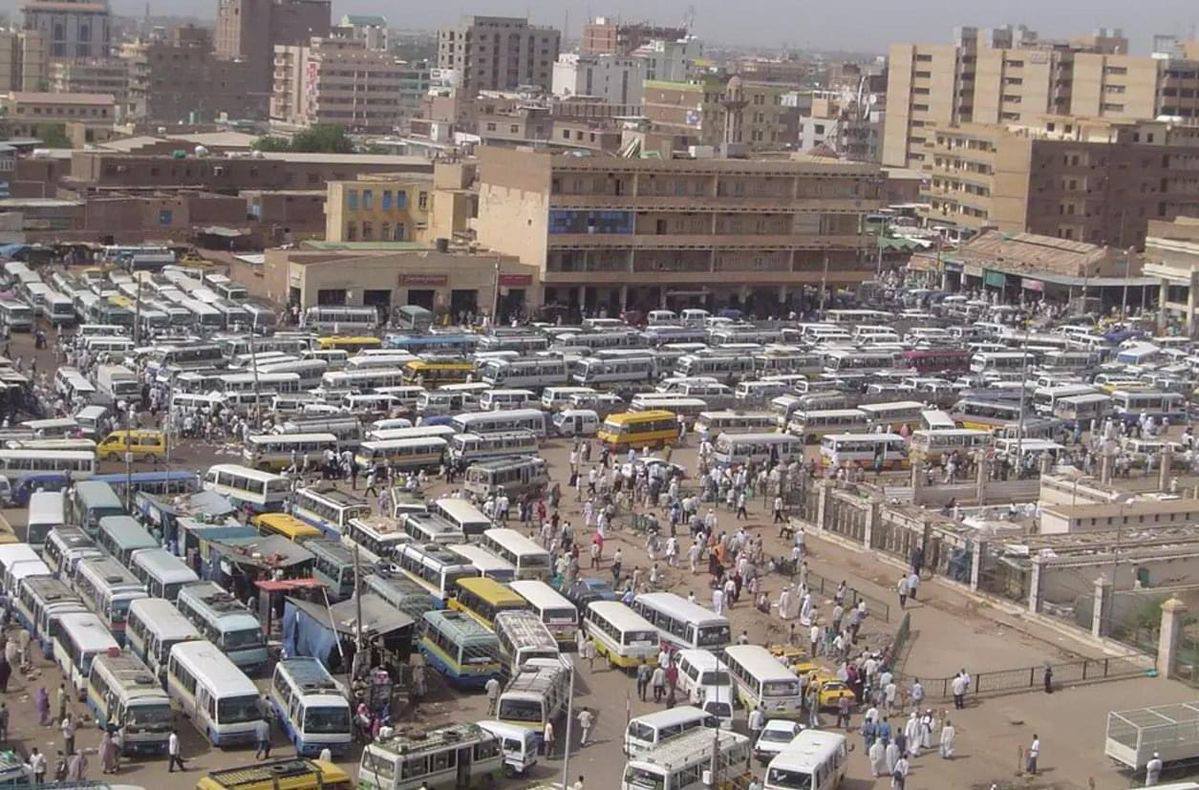
الوصف بالفصحى: شهد موقف المواصلات ازدحامًا شديدًا، حيث تصطف الحافلات جنبًا إلى جنب، ويتحرك الركاب لركوبها
الوصف بالعامية السودانية: زحمة في موقف المواصلات والحافلات واقفة جمب بعض والناس ماشة تركب
التصنيف: Urban & City Life